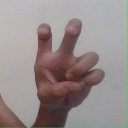
अक्षर: छ